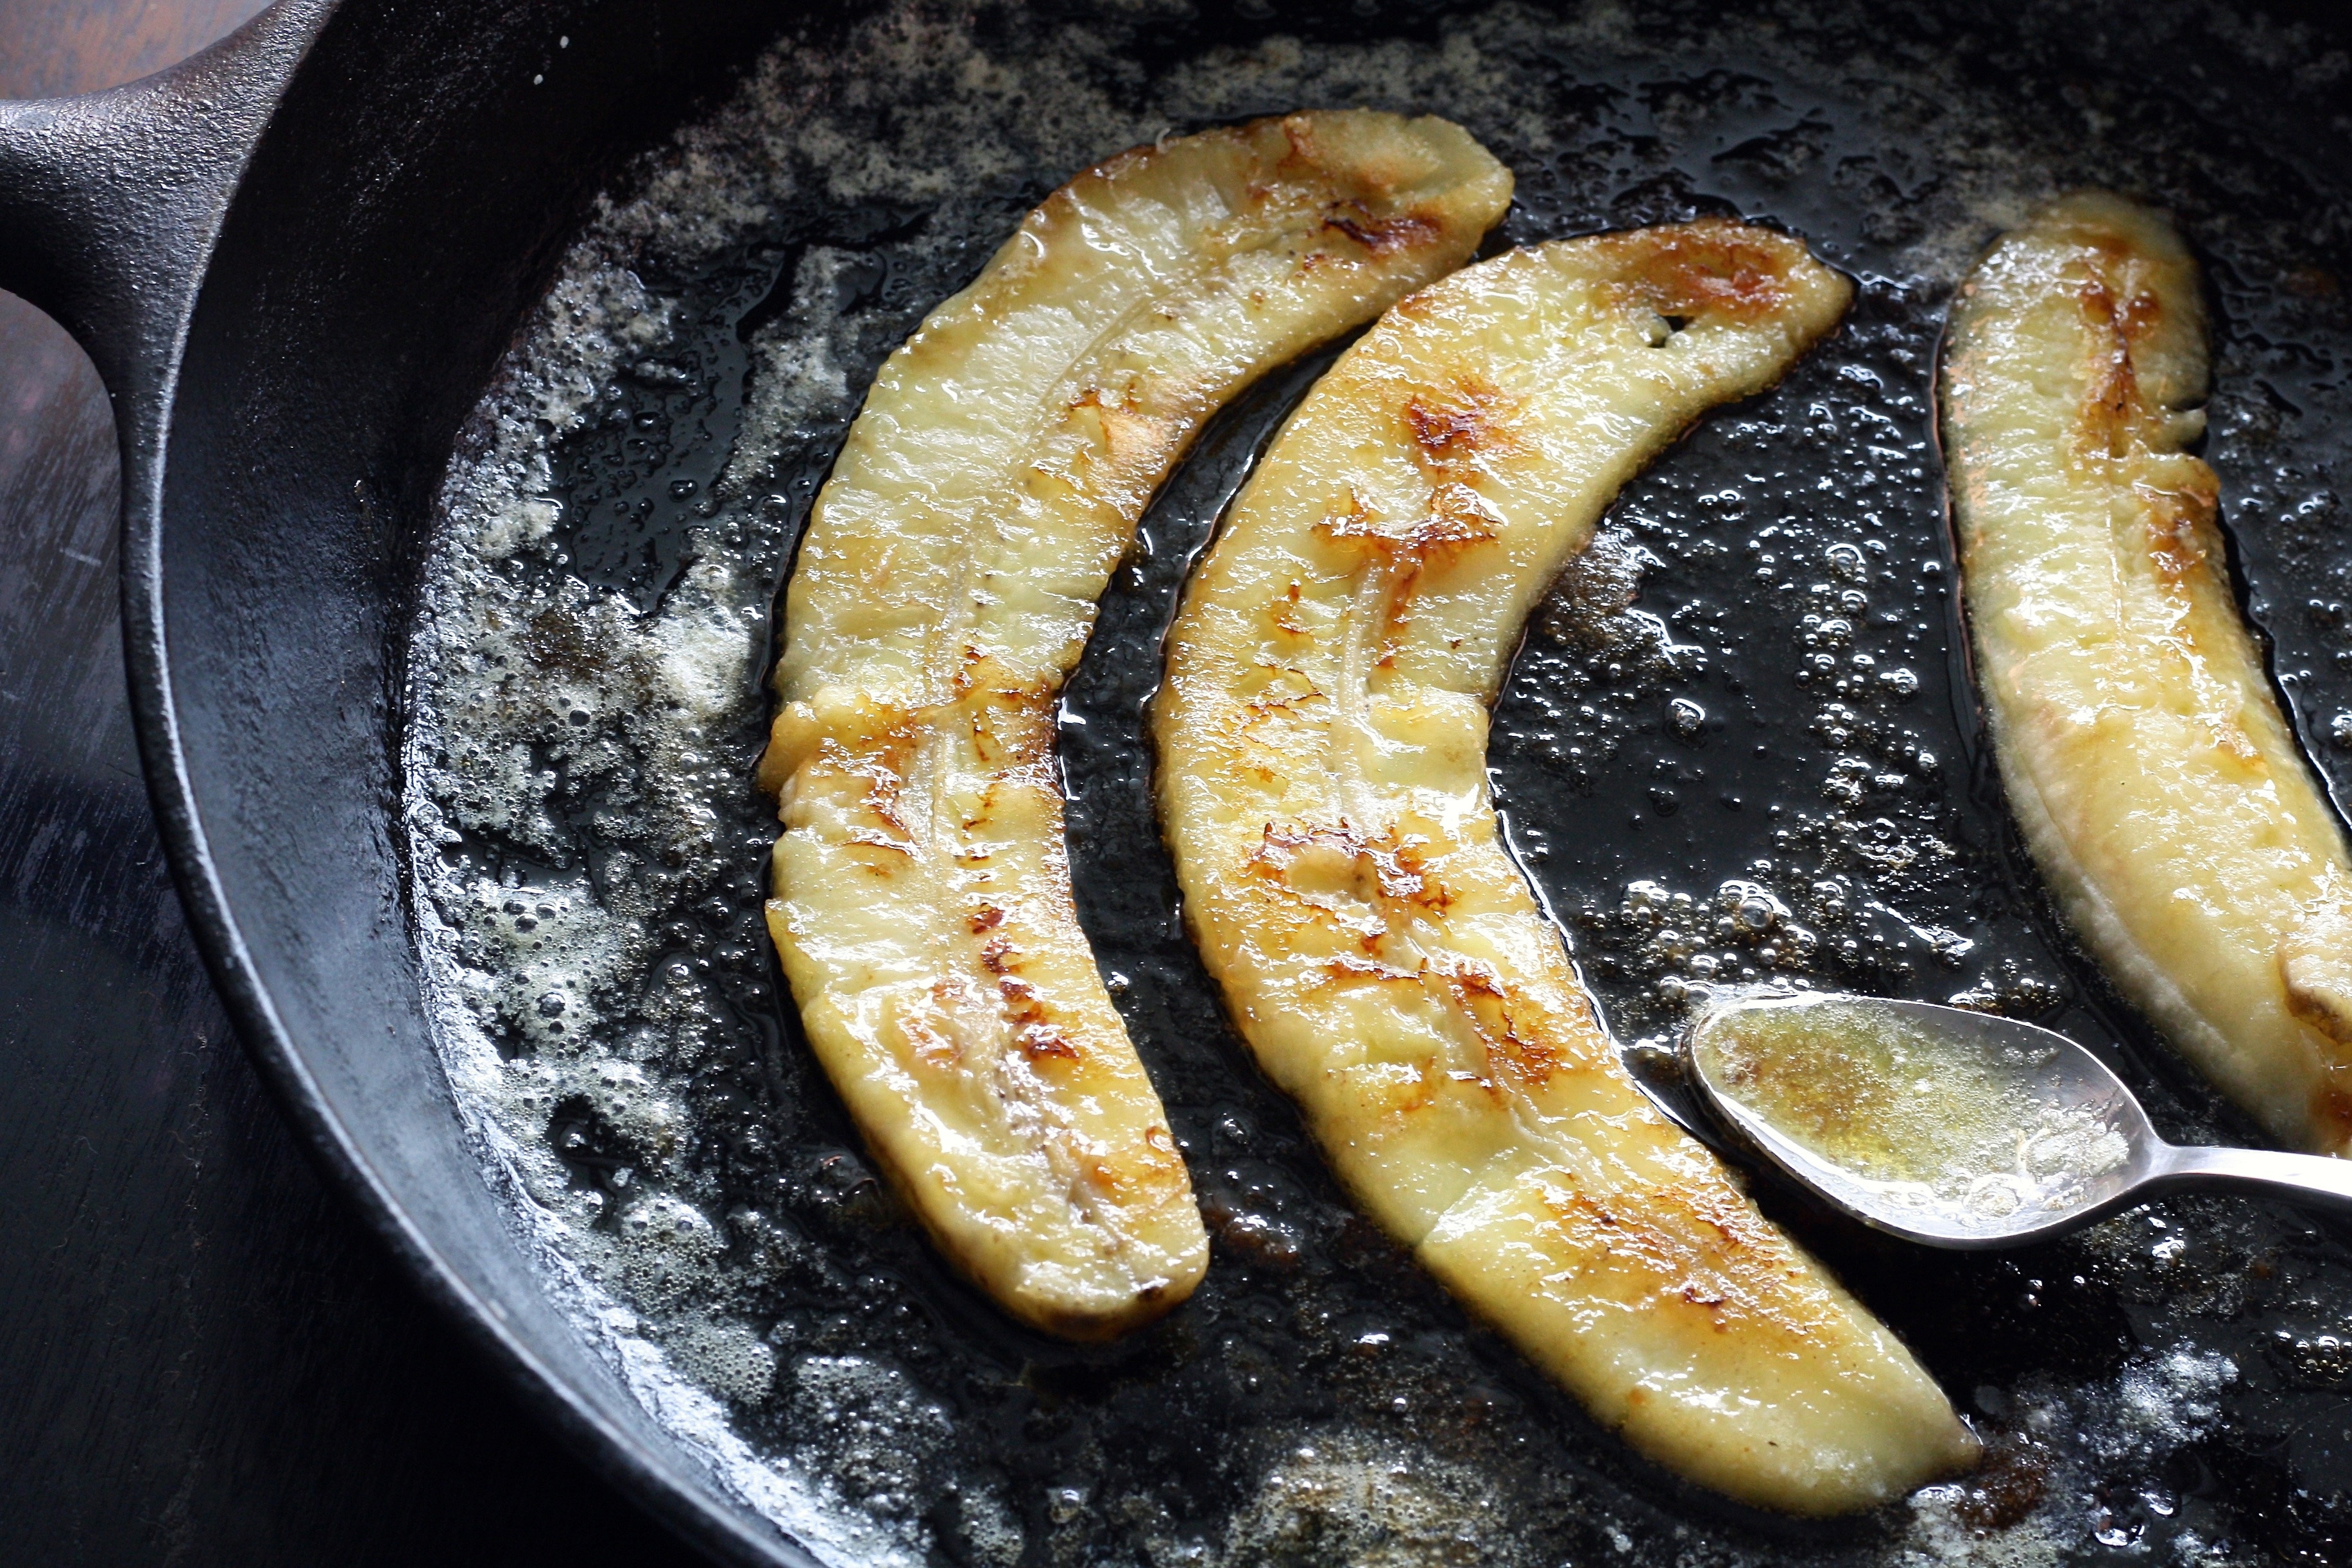
food, cuisine, pan frying, dish, boudin, banana, ingredient, bratwurst, banana family, breakfast sausage, cooking plantain, frying pan, produce, sausage, Diot, longaniza, frying, italian sausage, thuringian sausage, cooking, Pisang goreng